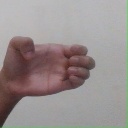
अक्षर: ख